Gloria Victis (sculpture)

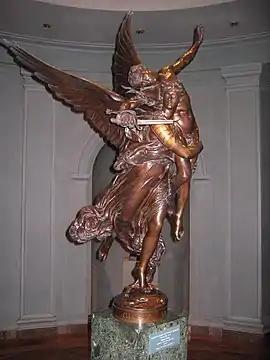
A casting in Washington, DC

("glory to the vanquished") is a sculpture by Antonin Mercié. Many casts, with different finishes, exist of the group. That pictured here is seen at the National Gallery of Art in Washington DC. Another example of the statue can be found in Bordeaux, France, where it faces Saint André's Cathedral. One is found, for example, at the Ny Carlsberg Glyptotek, Copenhagen, Denmark, where the statue overlooks the museum's Winter Garden. Mercié designed this sculpture following France's defeat in the Franco-Prussian War. He intended to honor those French soldiers who had fallen in the conflict, especially his friend, the artist Henri Regnault (1843–1871). Upon France's defeat, Mercié changed the hero's head from lifted to fallen.